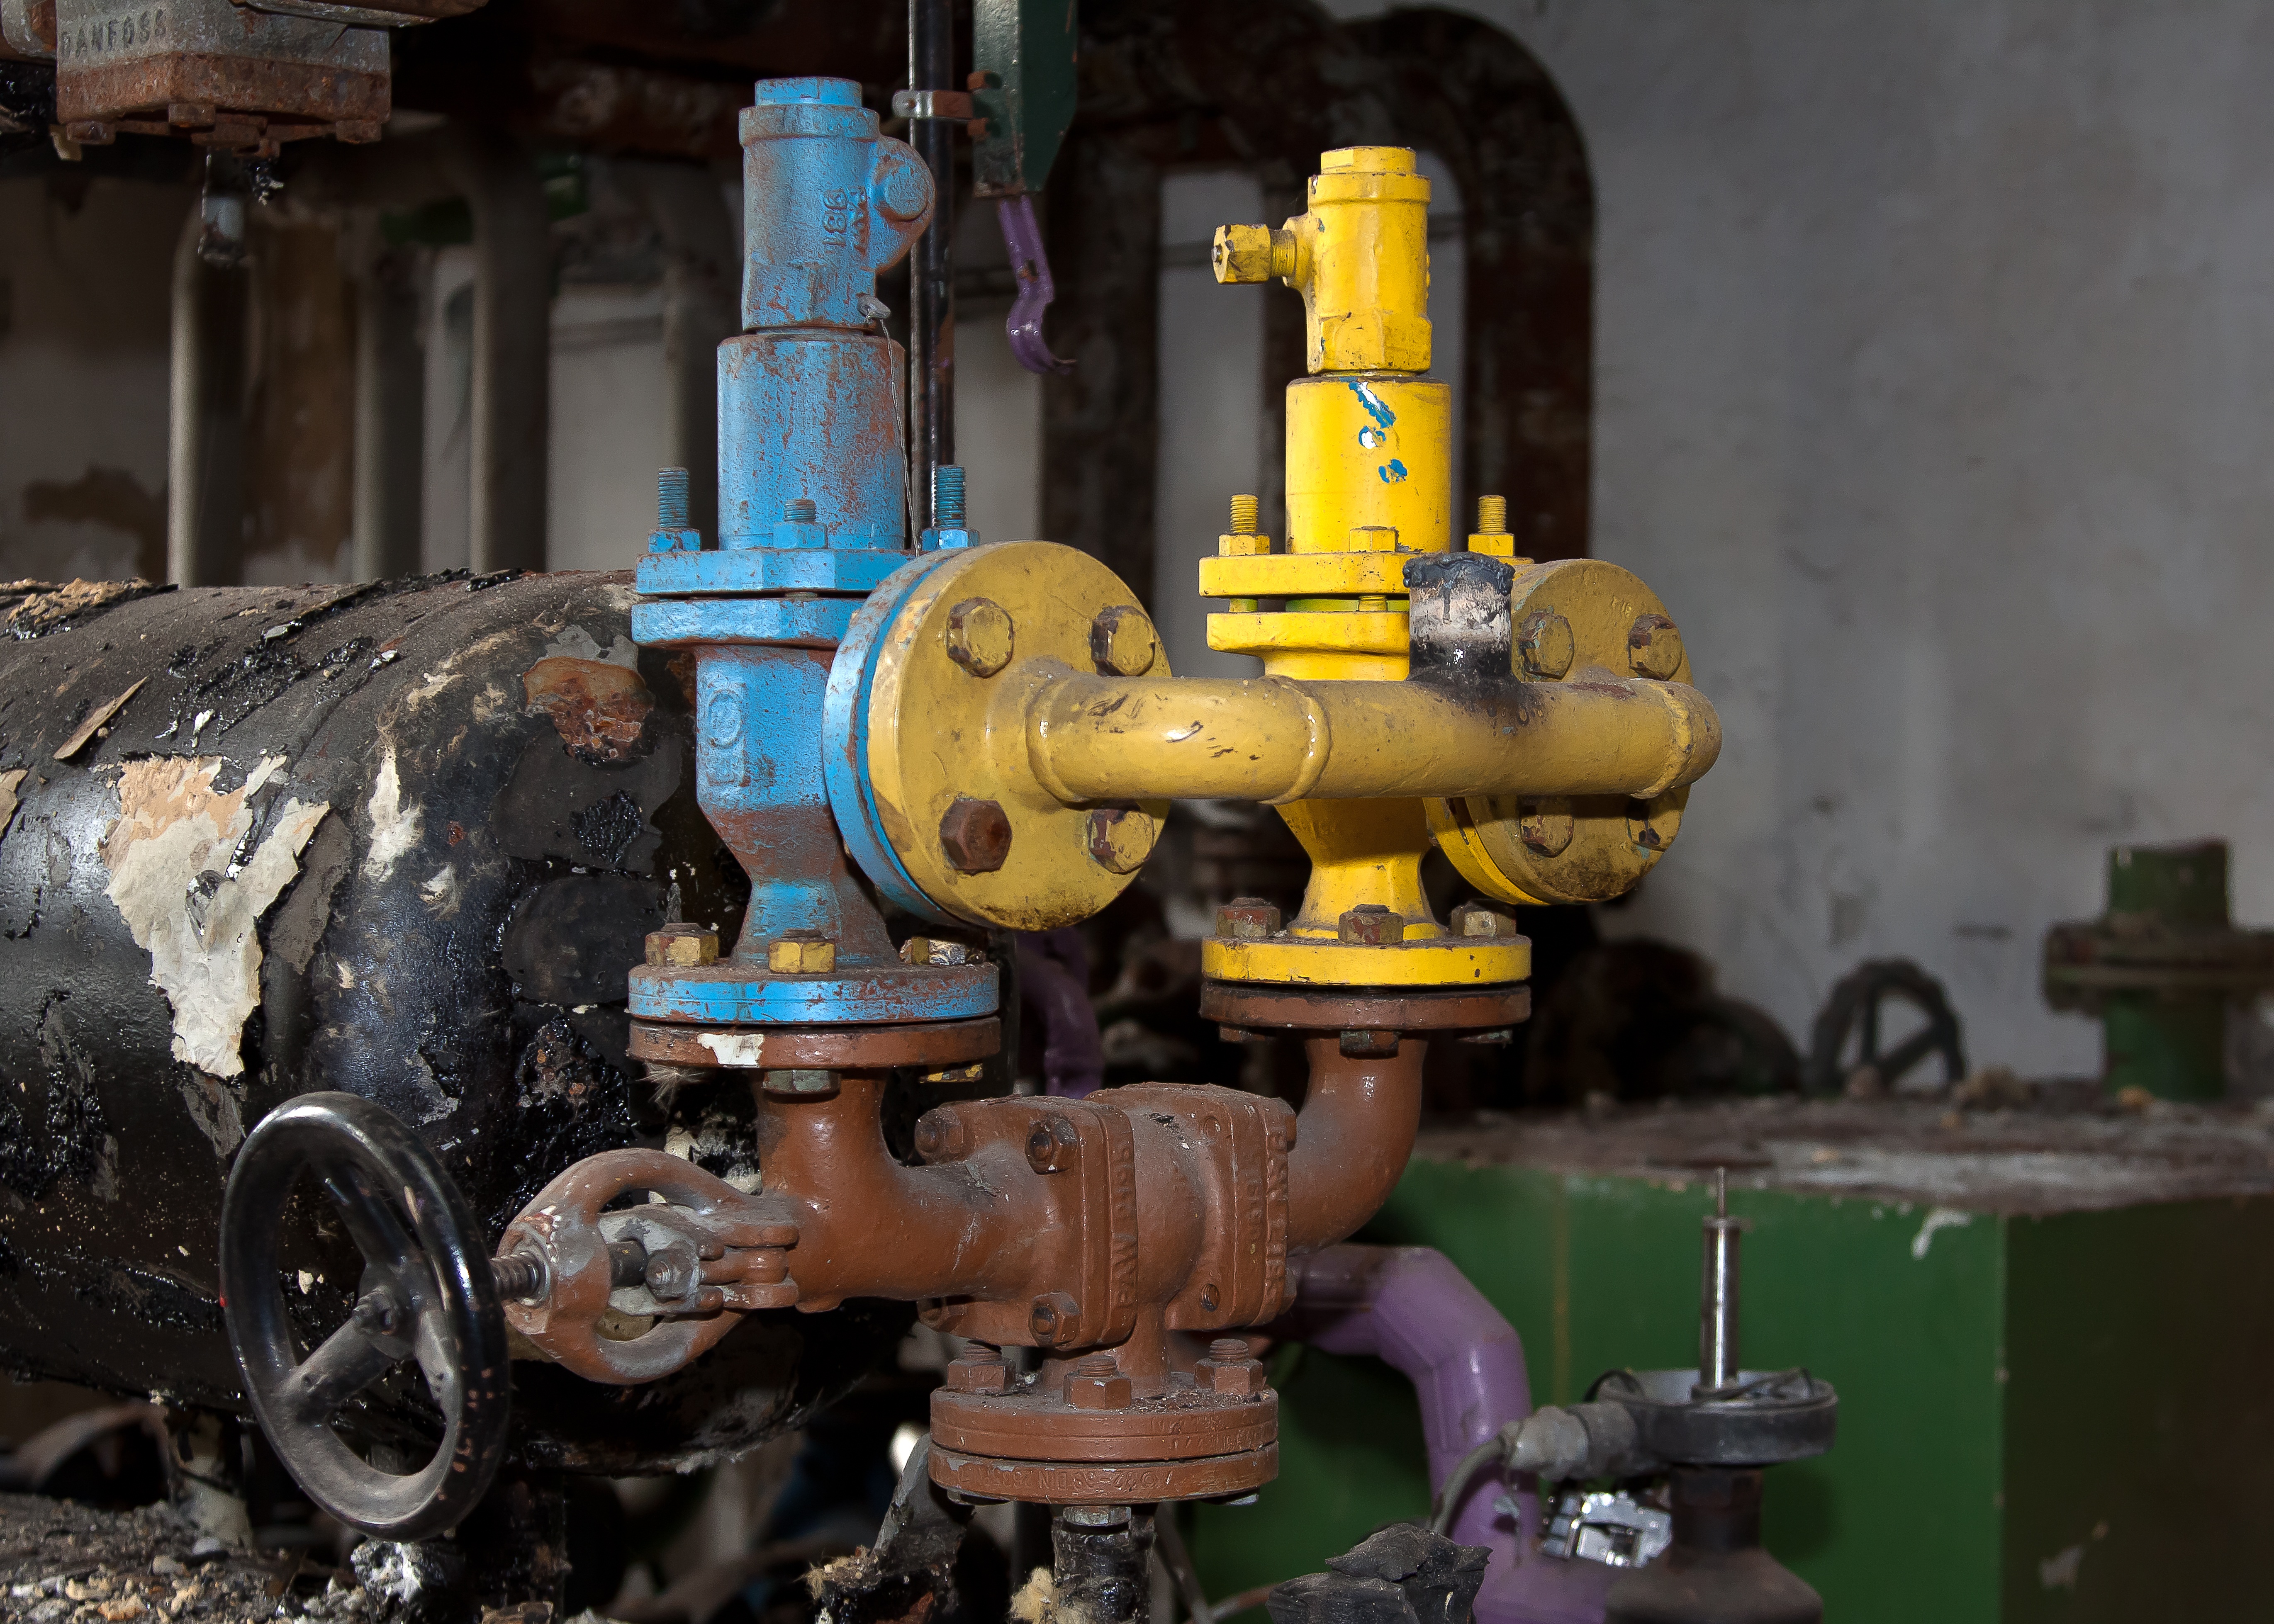
old, vehicle, metal, machine, engine, rusty, steam engine, rusted, iron, teeth, hahn, pressure, stainless, valve, boiler, mechanics, aircraft engine, automotive engine part